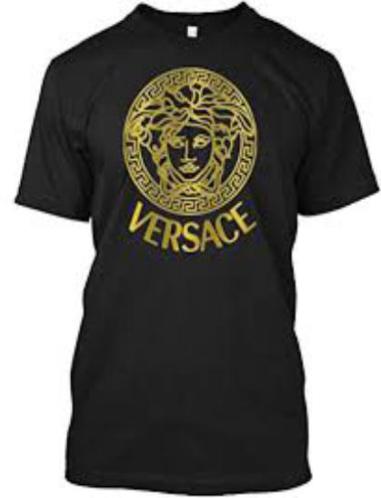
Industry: Clothes